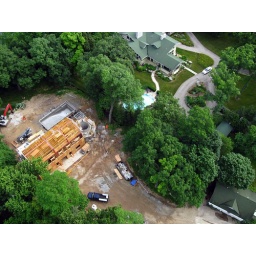
Pictures and video taken from a kite over Lake Delavan, Wisconsin. Pictures of new home for the Meiners family.